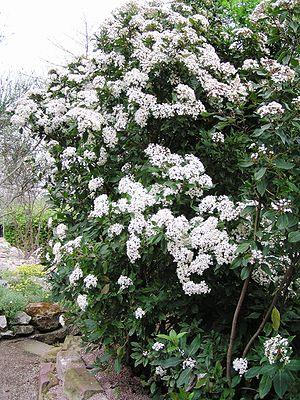
La viorne tin, aussi appelée laurier-tin ou laurentin, est un arbrisseau des régions méditerranéennes de la famille des Adoxacées. Il appartient au genre Viburnum, autrefois classé dans la famille des Caprifoliacées selon la classification classique de Cronquist.